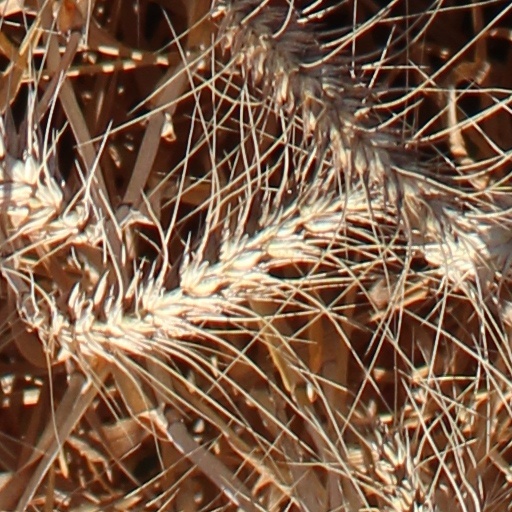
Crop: wheat